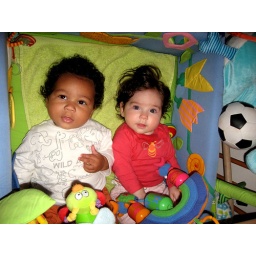
Ibe and Elise sitting in a tree ....